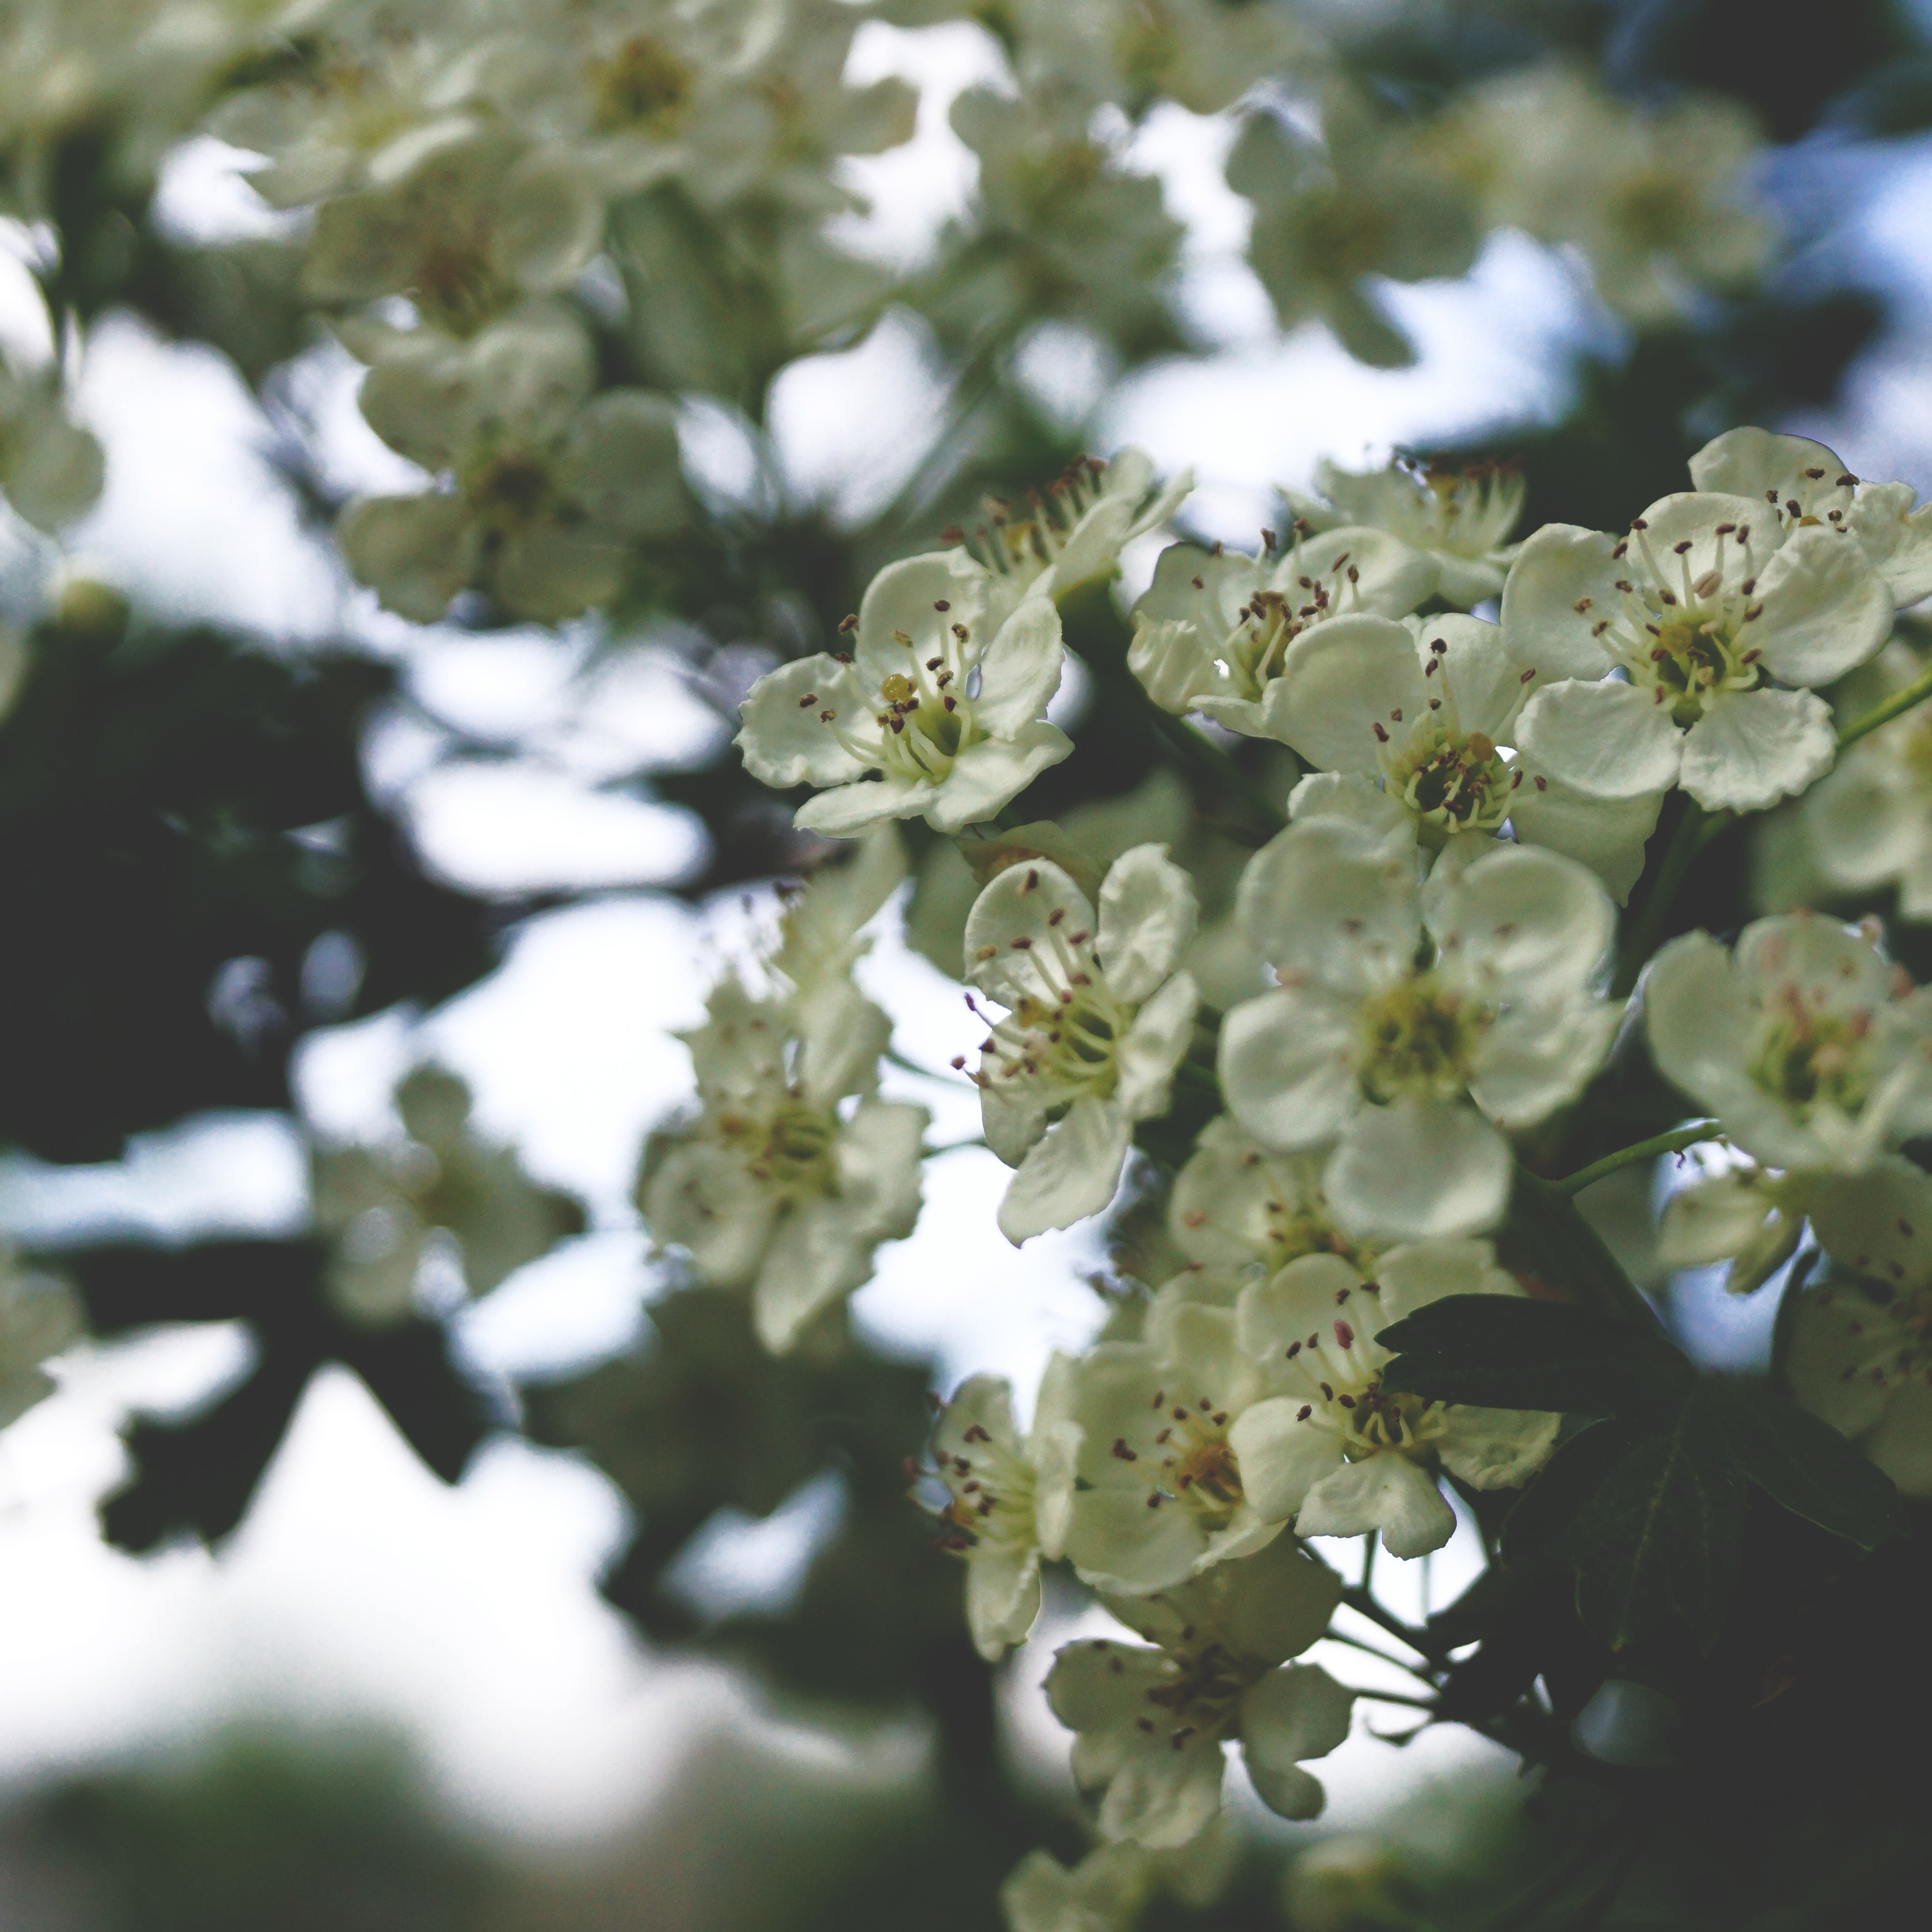
tree, branch, blossom, plant, leaf, flower, food, green, produce, botany, flora, shrub, flowering plant, land plant